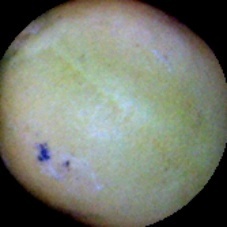
Label: Immature